Matt Gaetz

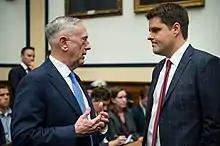
Gaetz speaks with Secretary of Defense James Mattis in October 2017

Gaetz has introduced legislation to reclassify cannabis from Schedule I to Schedule III under the Controlled Substances Act. He has also introduced legislation to loosen federal restrictions on the cultivation of cannabis for research purposes. Gaetz has criticized the federal government for having "lied to the American people for a generation" about the medical benefits of cannabis. As a member of the Florida House, he sponsored a bill, eventually signed into law, to expand the state's Right to Try Act to include the medical use of cannabis. In September 2017, Gaetz keynoted the American Medical Marijuana Physicians Association's annual conference.